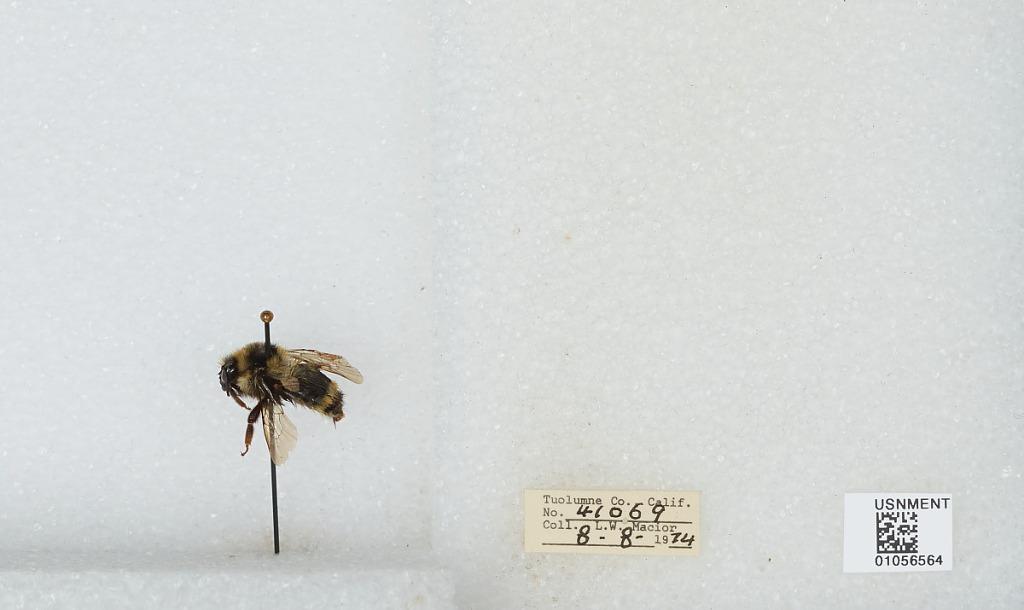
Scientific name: Bombus bifarius nearcticus
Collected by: L. Macior
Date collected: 1974-8-8
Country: United States
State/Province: California
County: Tuolumne
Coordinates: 38.02, -119.93